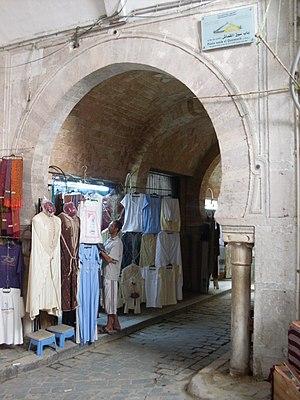
Medina Bab Souk Lakmech
Les souks de Tunis sont un ensemble de magasins, boutiques et ateliers situés dans la médina de Tunis et édifiés pour la plupart dès le XIIIᵉ siècle.
Bab Souk El Kmach est l'une des portes de la médina de Tunis, construite au XVᵉ siècle et placée à l'entrée d'un souk spécialisé dans la vente des étoffes.
Cette liste des monuments classés du gouvernorat de Tunis est une liste des monuments historiques et archéologiques protégés et classés du gouvernorat de Tunis établie par l'Institut national du patrimoine de Tunisie.